Sands of the Kalahari

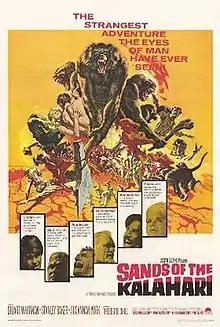
Theatrical poster by Frank McCarthy

Sands of the Kalahari is a 1965 British adventure film starring Stuart Whitman, Stanley Baker, Susannah York, Harry Andrews, Theodore Bikel and Nigel Davenport, based on the 1960 novel "The Sands of Kalahari" by William Mulvihill. The screenplay was written by Cy Endfield and the uncredited William Mulvihill and directed by Cy Endfield. It was filmed in South West Africa (now Namibia) and Spain and released by Paramount Pictures.